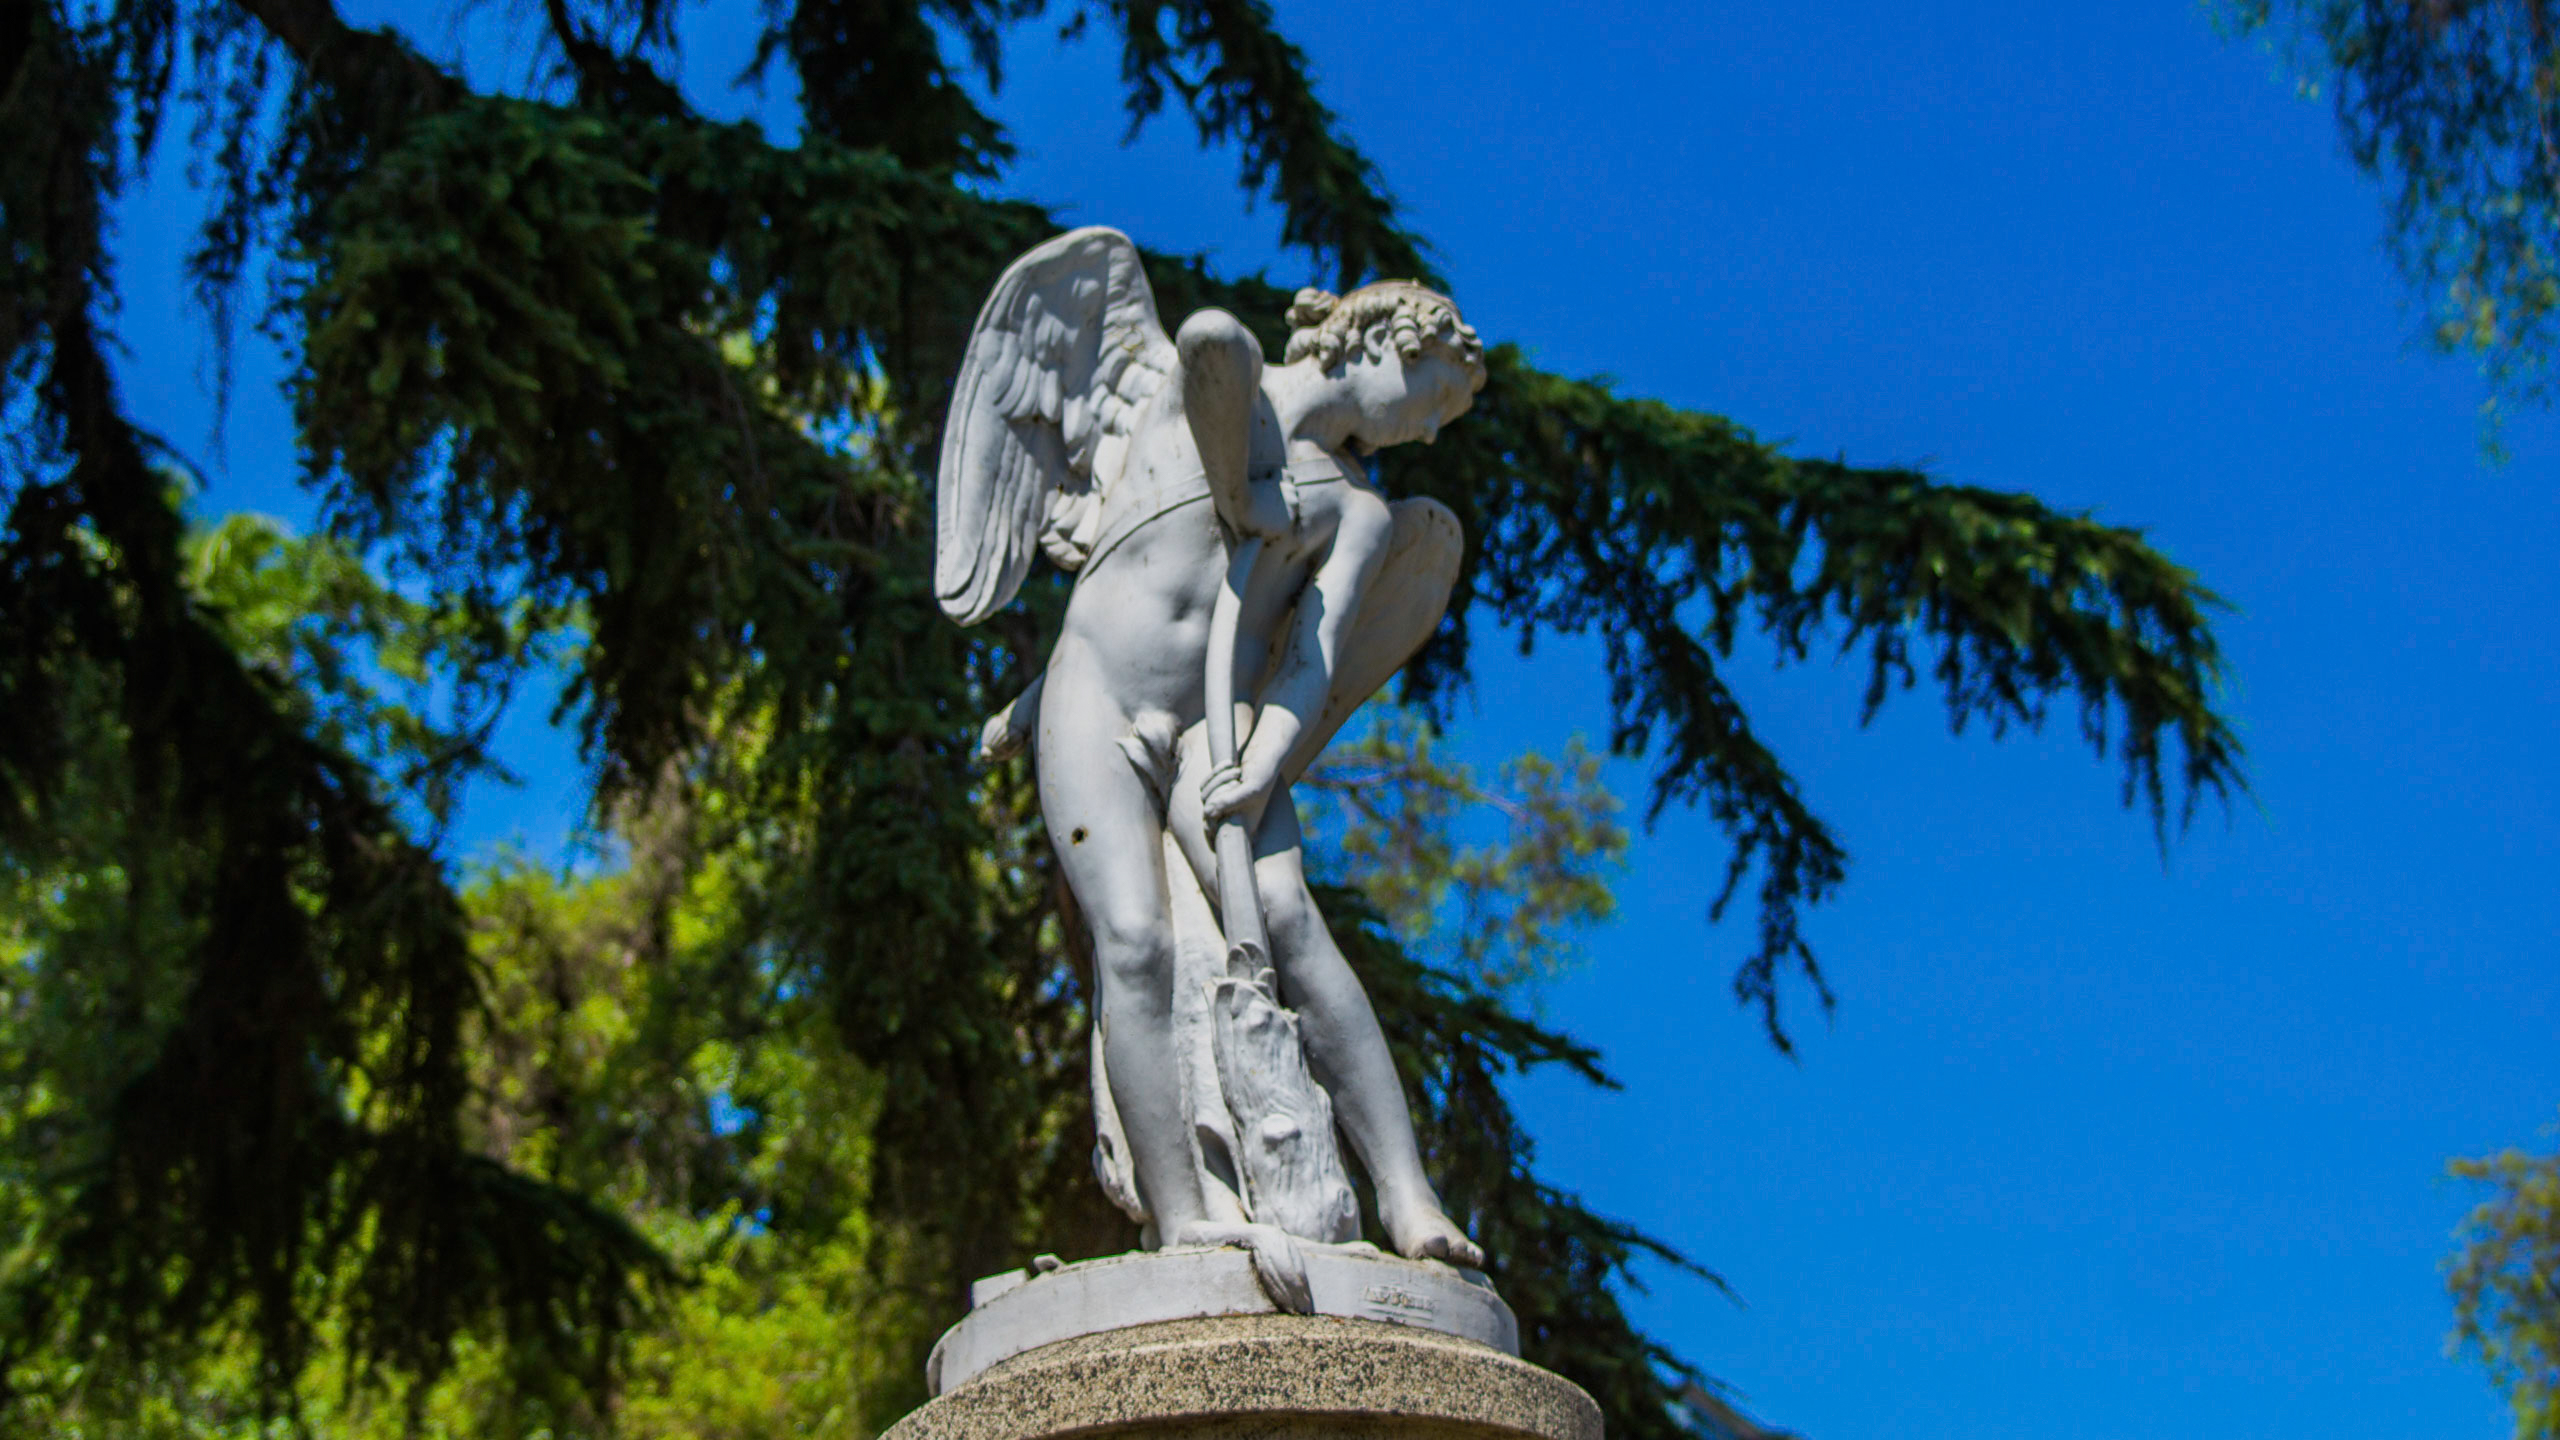
nature, statue, sculpture, monument, landmark, tree, sky, classical sculpture, memorial, woody plant, art, architecture, plant, angel, national historic landmark, photography, artwork, stone carving, fictional character, palm tree, trunk, nonbuilding structure